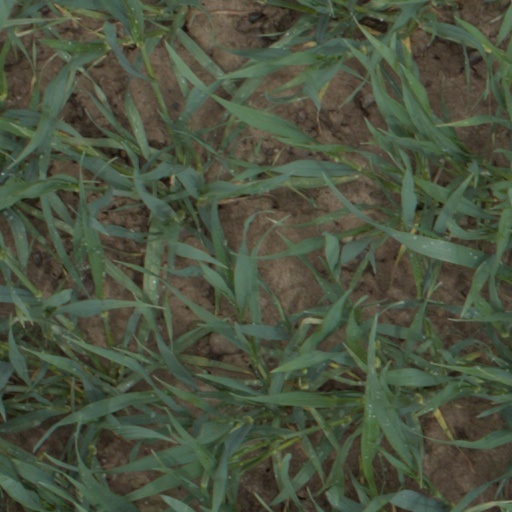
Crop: wheat